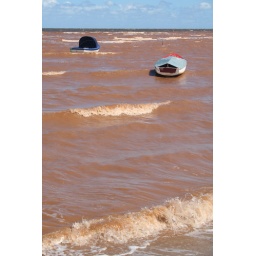
20110206_8914 boats in brown water